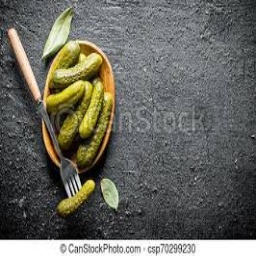
Label: pickle